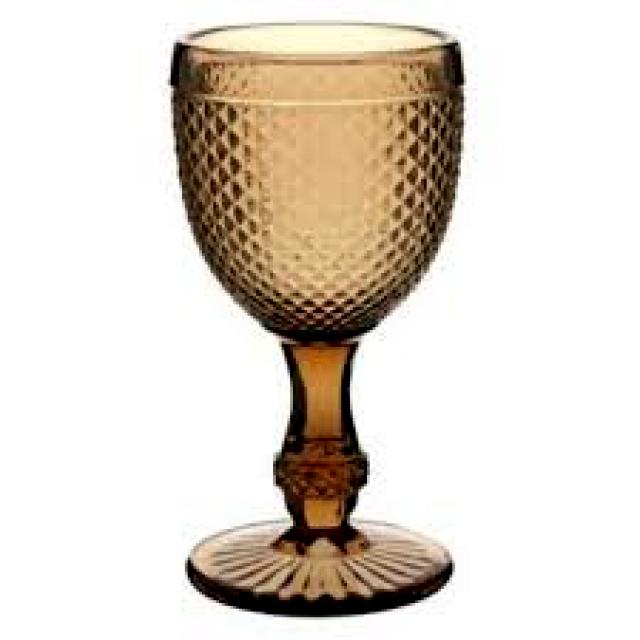
Label: Glass